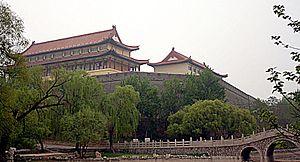
Qingzhou est une ville de la province du Shandong en Chine. C'est une ville-district placée sous la juridiction de la ville-préfecture de Weifang.